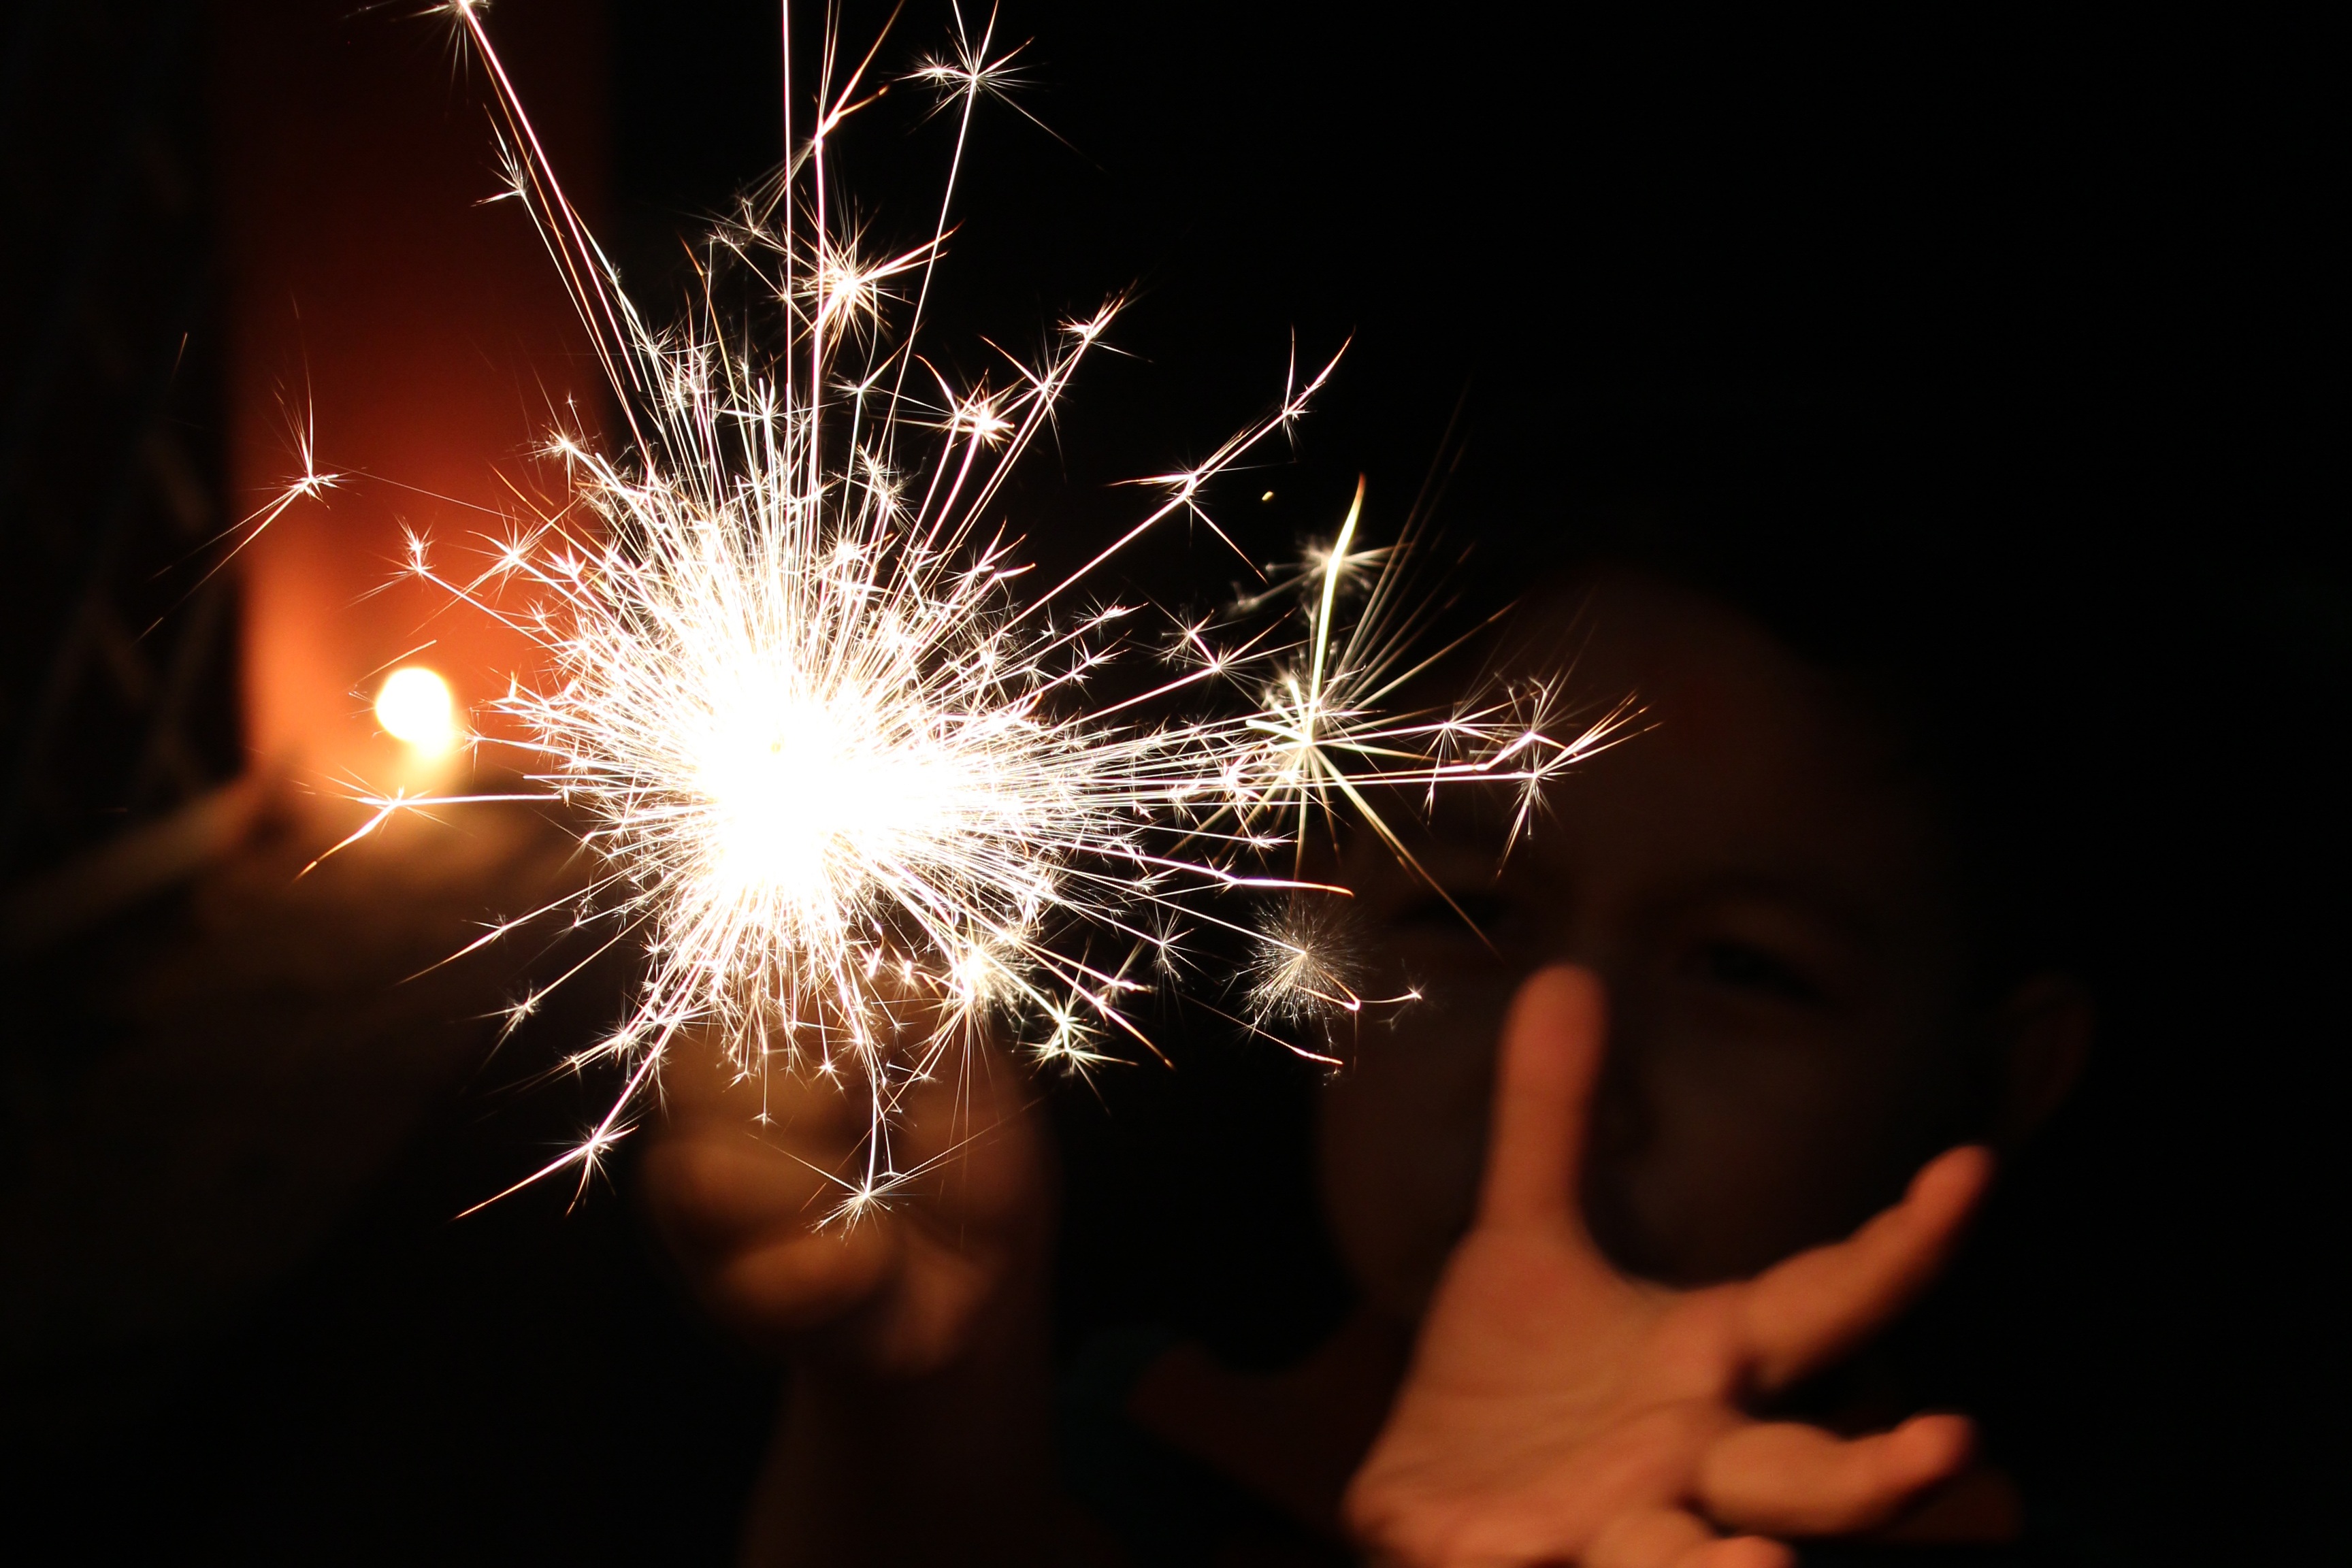
light, night, play, flower, kid, sparkler, celebration, darkness, festival, happiness, joy, diwali, deepavali